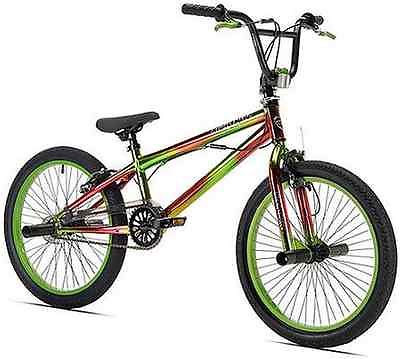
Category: bicycle